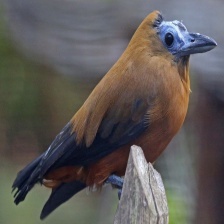
Species: CAPUCHINBIRD
Scientific name: PERISSOCEPHALUS TRICOLOR